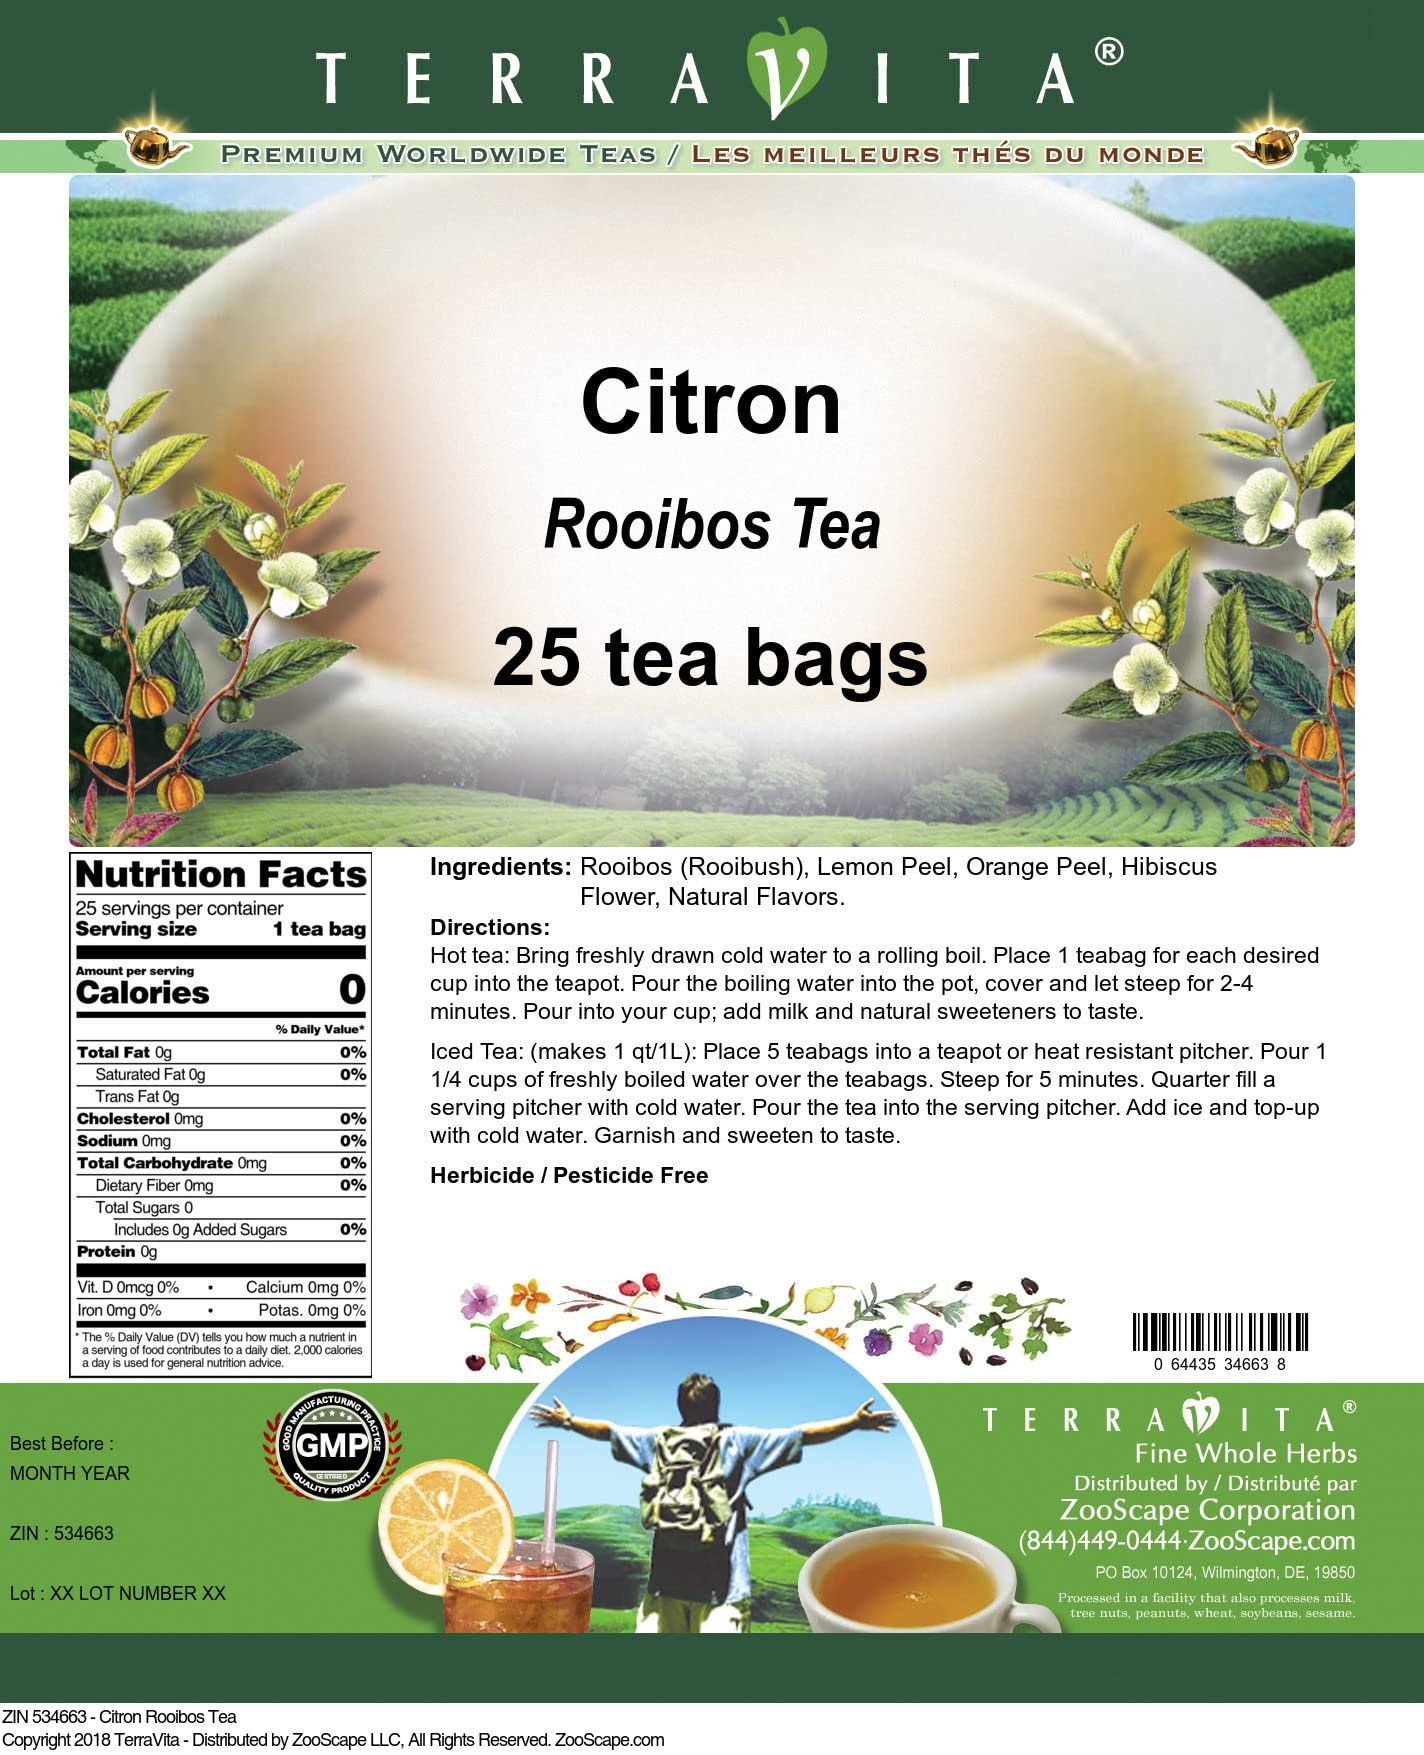
Item Name: Citron Rooibos Tea (25 tea bags, ZIN: 534663)
Bullet Point 1: Our Citron Rooibos Tea is a delightful flavored Rooibos tea with Lemon Peel, Orange Peel and Hibiscus Flower that you will really enjoy! The unique Citron aroma and taste is a delight! - Ingredients: Rooibos tea, Lemon Peel, Orange Peel, Hibiscus Flower and Natural Citron Flavor.
Bullet Point 2: No fillers.
Bullet Point 3: Manufacturer: TerraVita
Bullet Point 4: Size: 25 tea bags
Bullet Point 5: Rooibos Tea Bags - Packed in a convenient upright pouch!
Product Description: Our Citron Rooibos Tea is a delightful flavored Rooibos tea with Lemon Peel, Orange Peel and Hibiscus Flower that you will really enjoy! The unique Citron aroma and taste is a delight! - Ingredients: Rooibos tea, Lemon Peel, Orange Peel, Hibiscus Flower and Natural Citron Flavor. - Hot tea brewing method: Bring freshly drawn cold water to a rolling boil. Place 1 teabag for each desired cup into the teapot. Pour the boiling water into the pot, cover and let steep for 2-4 minutes. Pour into your cup; add milk and natural sweeteners to taste. - Iced tea brewing method: (to make 1 liter/quart): Place 5 teabags into a teapot or heat resistant pitcher. Pour 1 1/4 cups of freshly boiled water over the teabags. Steep for 5 minutes. Quarter fill a serving pitcher with cold water. Pour the tea into the serving pitcher. Add ice and top-up with cold water. Garnish and sweeten to taste. - TerraVita is an exclusive line of premium-quality, natural source products that use only the finest, purest and most potent ingredients found around the world. TerraVita is hallmarked by the highest possible standards of purity, potency, stability and freshness. All of our products are prepared with the highest elements of quality control, from raw materials through the entire manufacturing process, up to and including the moment that the bottles or bags are sealed for freshness and shipped out to you. Our highest possible standards are certified by independent laboratories and backed by our personal guarantee. - TerraVita exists to meet and ensure your family's health and wellness without the harmful effects of chemicals and health products. We strive to make all of our products affordable and reliable and are constantly searching the market to maintain our affordability and to look for new ways t
Value: 25.0
Unit: Count

Price: 18.47